Nurulla Mosque

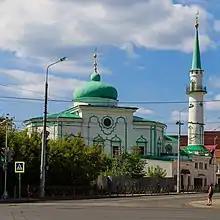

The Nurulla Mosque (also spelled "Nurullah"; Cyrillic: Нурулла́; formerly "The Seventh Cathedral Mosque", "Hay Bazaar Mosque": ; /"Sennaya", "Bazaar Mosque", "Yunıs Mosque", "The Main Mosque", "The White Mosque" etc.) is a mosque in Kazan, Russia.